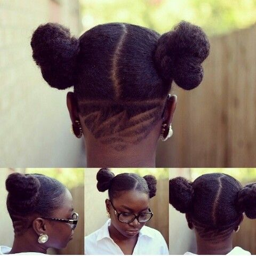
buns with a nice cut in the back